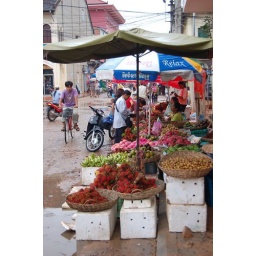
A fruit stall in front of the Old market place.